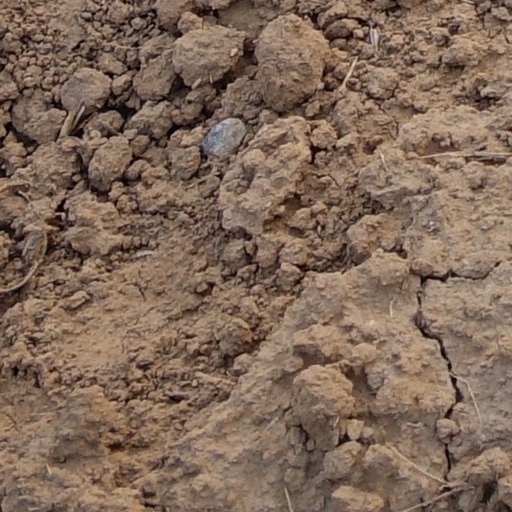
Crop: wheat